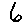
Label: 6